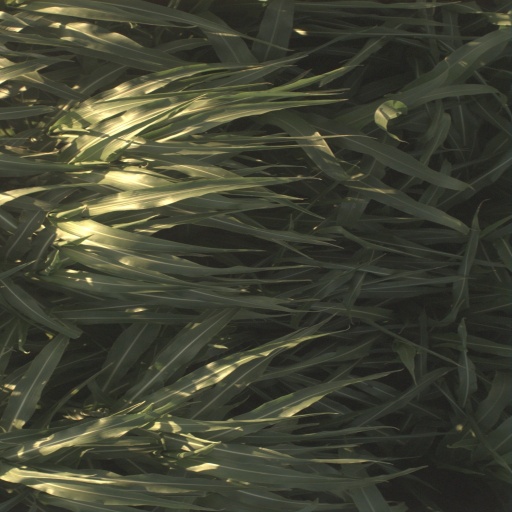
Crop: sorghum